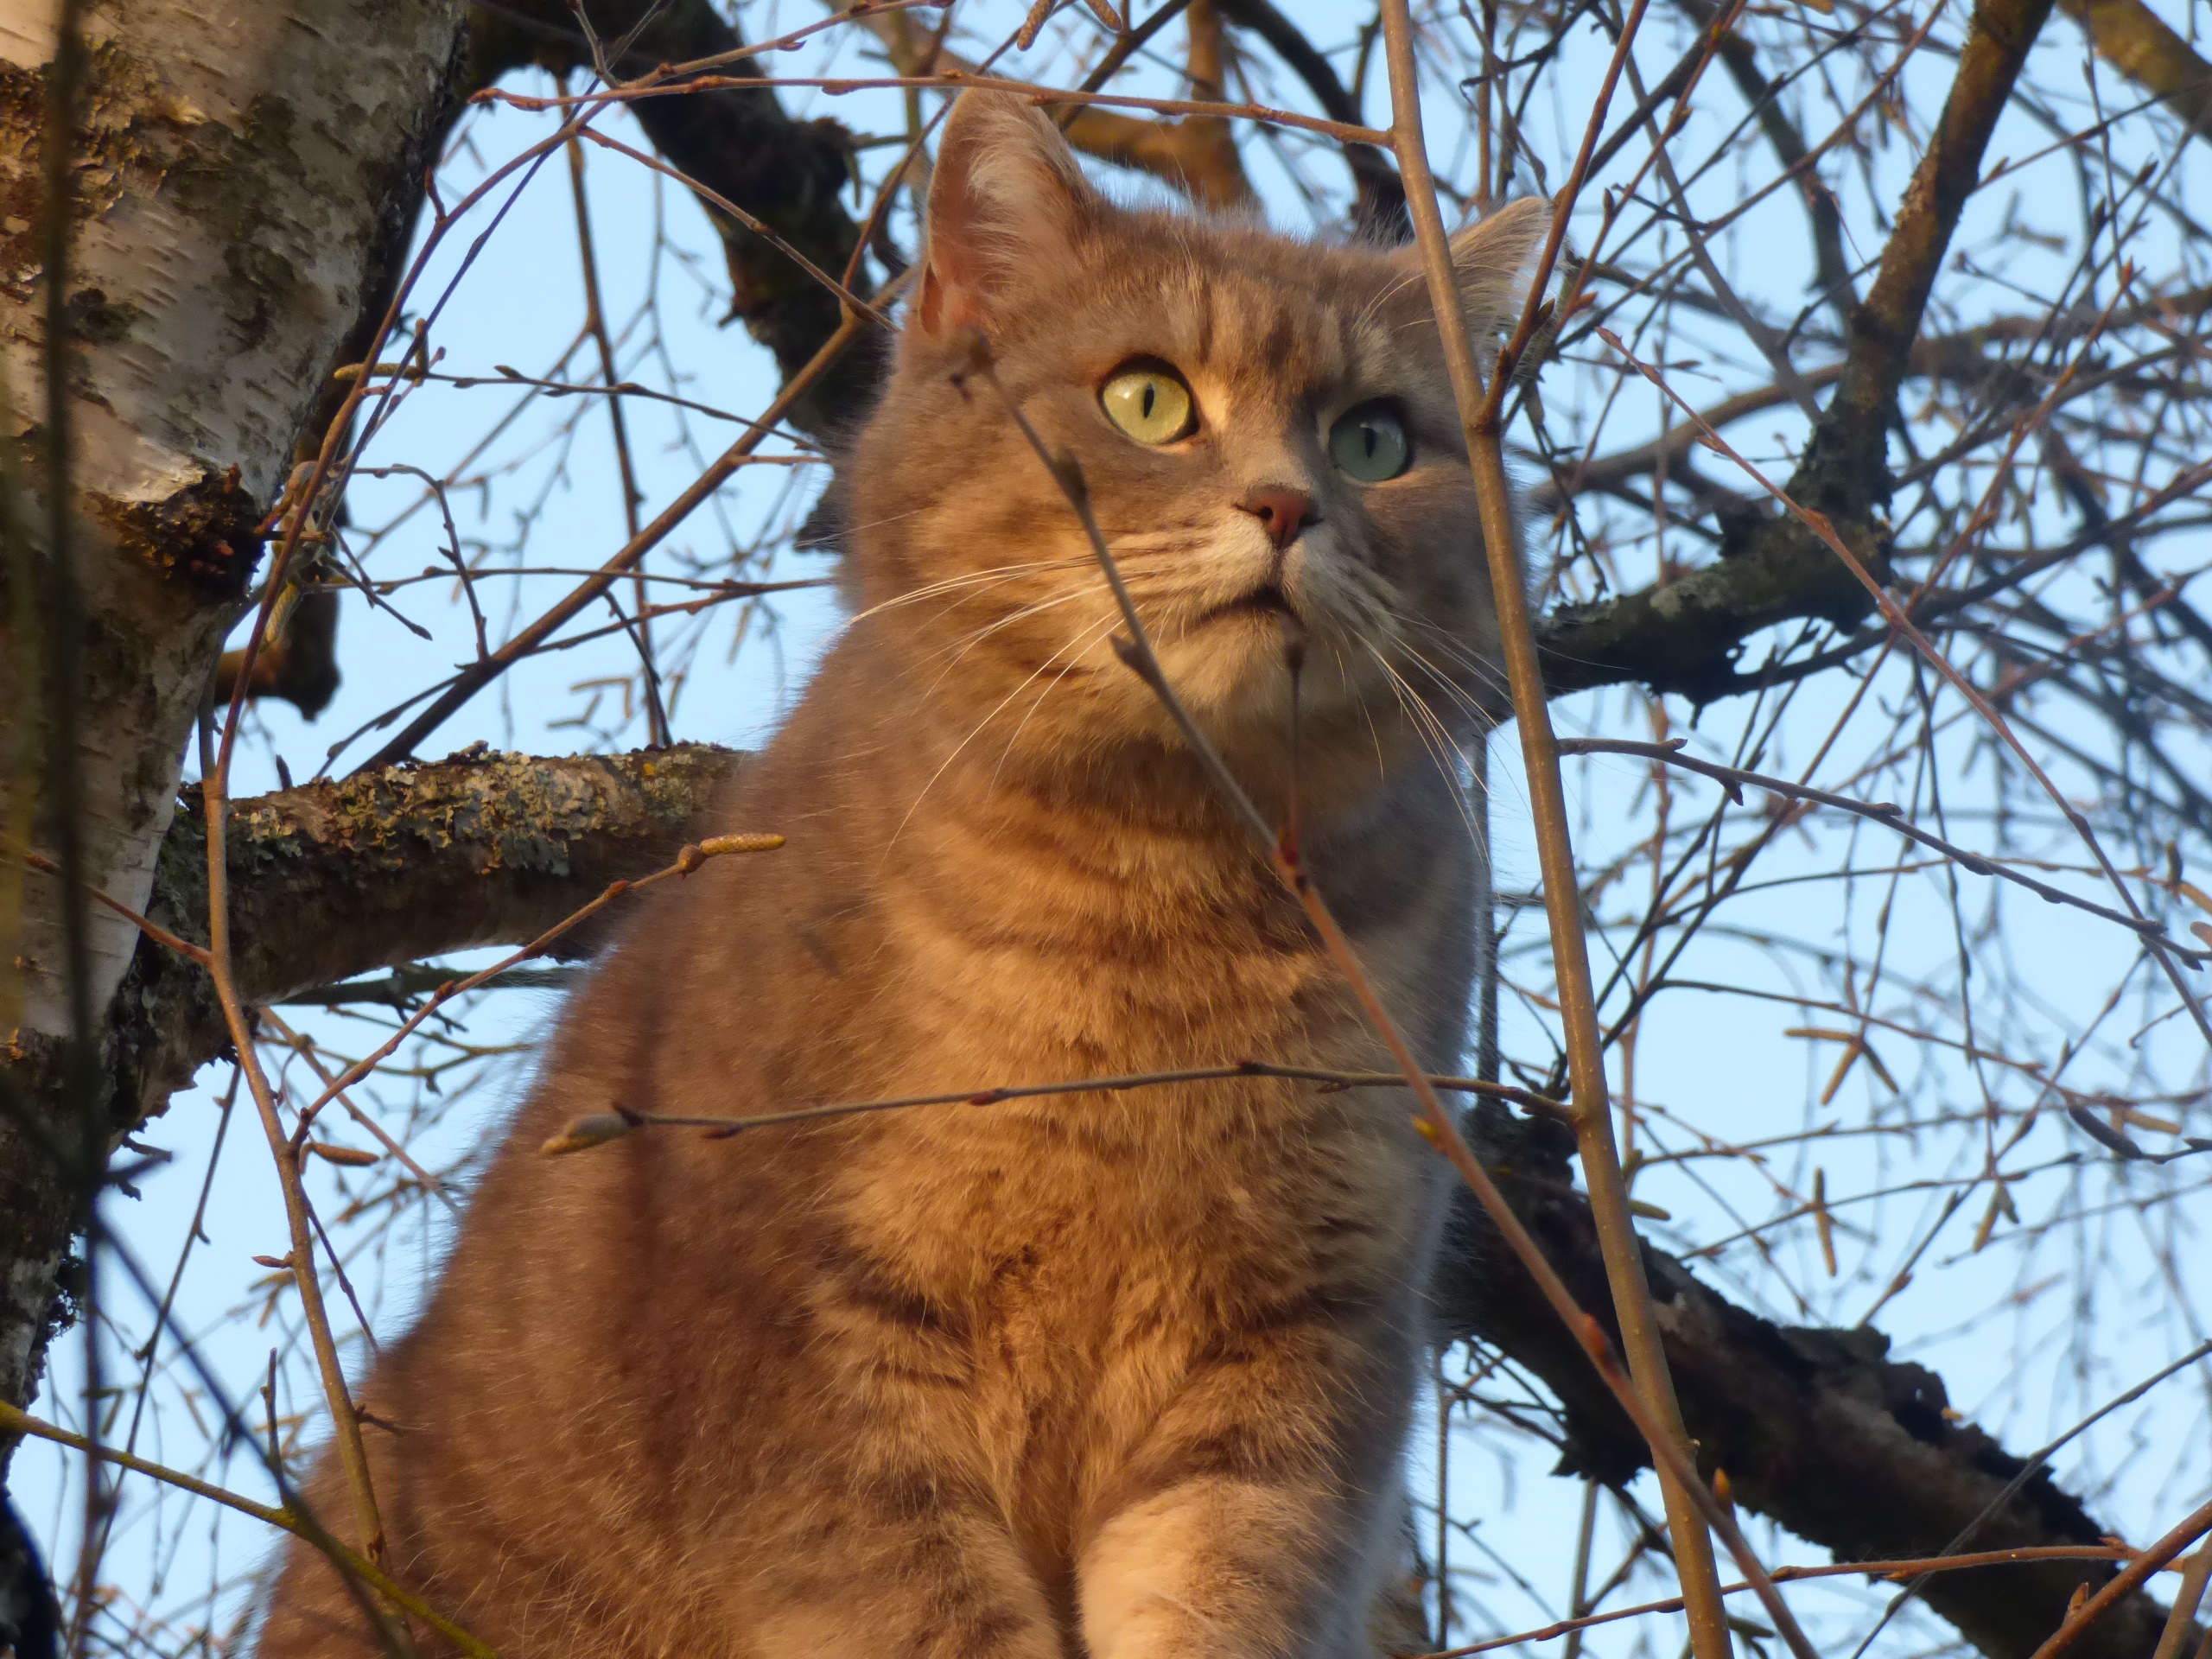
tree, wildlife, cat, mammal, fauna, whiskers, grey, vertebrate, perched, cougar, puma, grey cat, wild cat, small to medium sized cats, cat like mammal